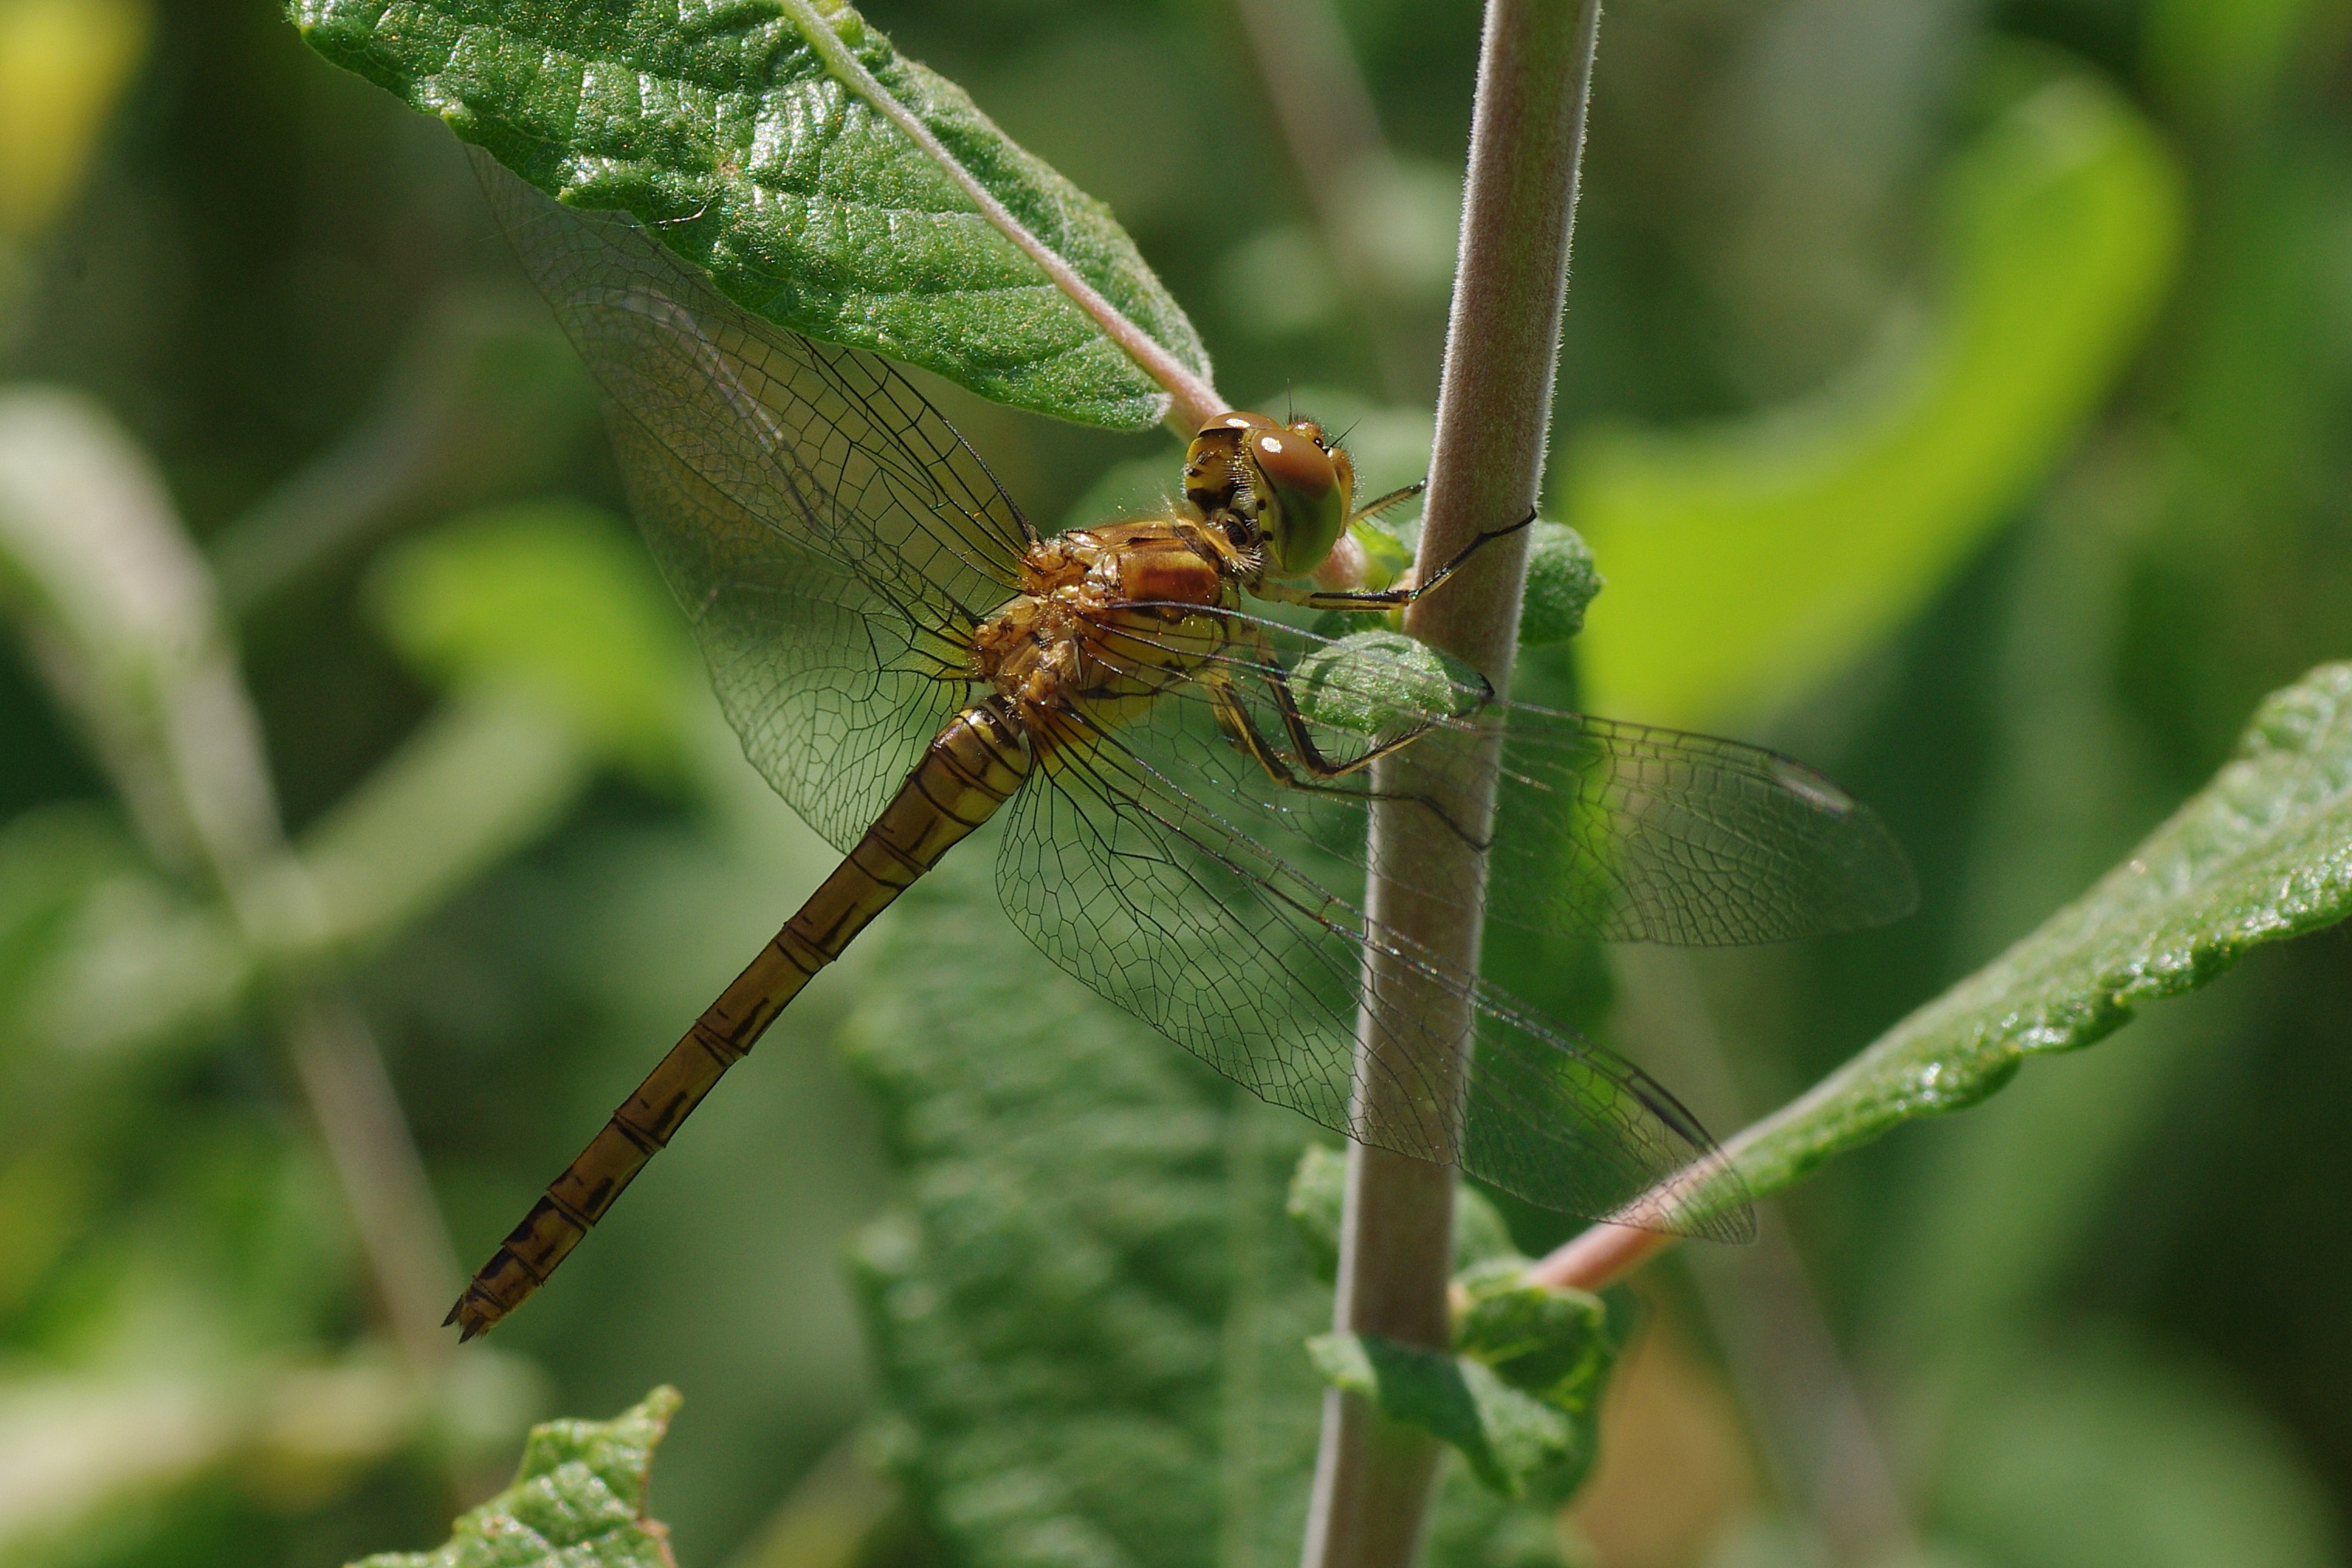
nature, green, insect, macro, yellow, close, fauna, invertebrate, close up, dragonfly, damselfly, macro photography, arthropod, yellow dragonfly, plant stem, dragonflies and damseflies, net winged insects